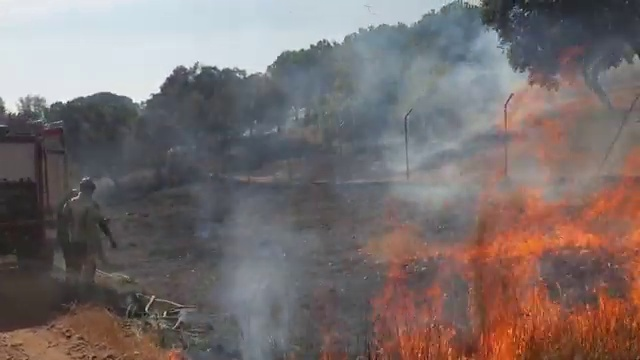
Fire: yes
Smoke: yes